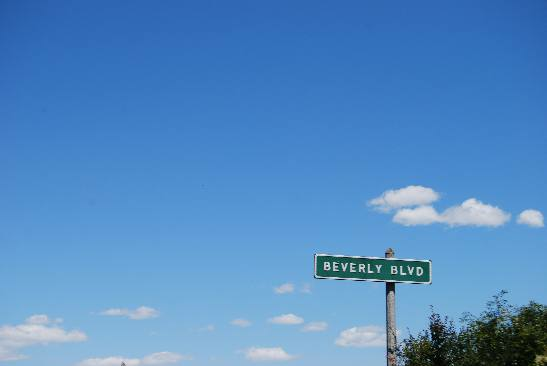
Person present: No